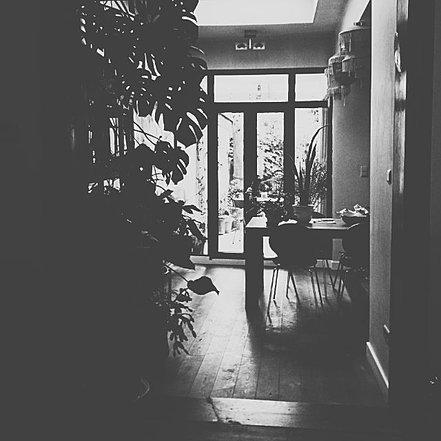
-- a room should never allow the eye to settle in place .